White-tailed eagle

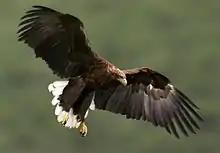
An example of a darker, more richly coloured adult than average

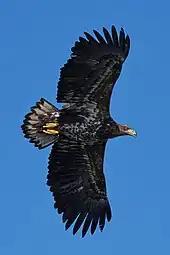
A typical white tailed eagle juvenile

The upperside is usually similarly darkish brown but variable based on extent of blackish-brown tip to otherwise buff-brown feathers of the mantle, back and upper wing. The head of the juvenile is normally a blackish-brown hue, somewhat darker and always more uniform than most of the other feathers. The juvenile's tail tends to be a washed out greyish-cream colour with messy blackish colour on the feather edges and on the tips. Some individual juveniles may exhibit some faint barring on the tail while others may appear largely dirty whitish on the tail. The bill of juveniles is usually almost half dark brown from the tip and half dirty, dull yellowish or grey to the base, while the feet are usually a dirty yellow and the eyes are a darkish brown. Juvenile males may average a slightly darker brown plumage with less speckling on the upper body than like-age females; their head and neck plumes may also appear shorter, which can accentuate the slighter, more angular skull possessed by males. In disposition, the male juveniles are said to be more highly strung and higher voiced than their female counterparts.